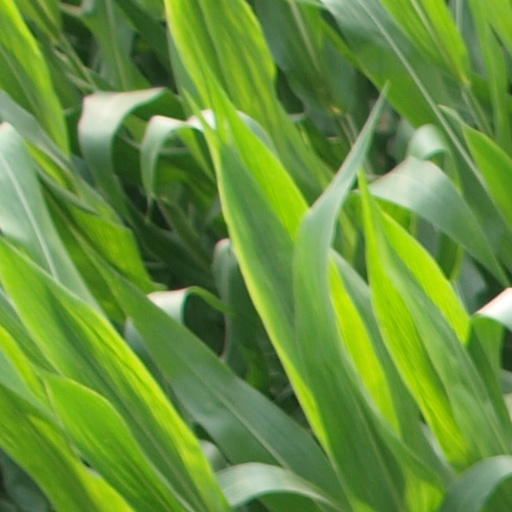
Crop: maize; corn